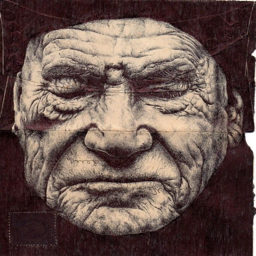
person has chosen the backs of old envelopes as a canvas for these delicately rendered portraits of the elderly , using nothing more than a standard pen to create the delicate folds and wrinkles of their skin .